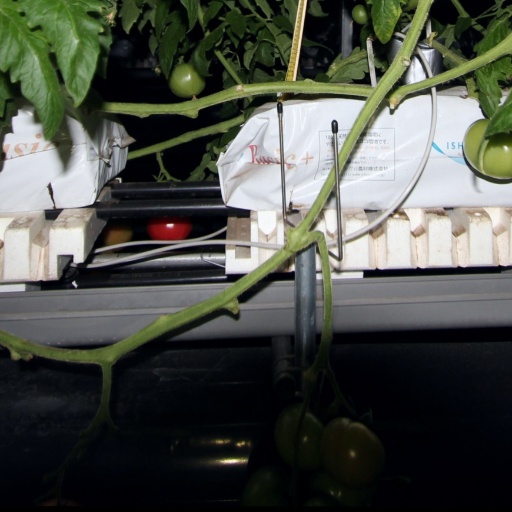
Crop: tomato